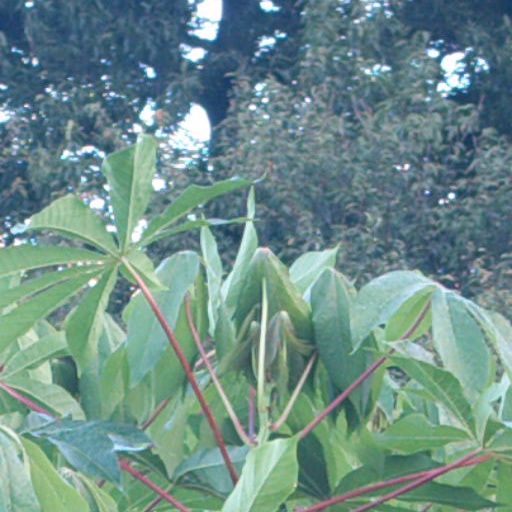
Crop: cassava